Portage la Prairie station (Canadian Pacific Railway)

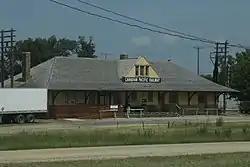
Portage la Prairie CPR station in 2019

The Portage la Prairie Canadian Pacific Railway station is a former Canadian Pacific Railway station that is being restored as a museum. Passenger rail service in the community is now provided at the Portage la Prairie railway station by Via Rail.